Offred (The Handmaid's Tale episode)

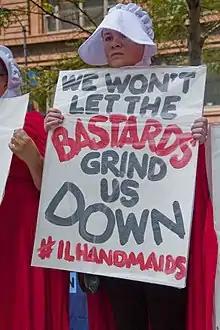
A woman at a 2018 rally dressed as a handmaid, protesting.

At the time this aired, digital streaming services like Hulu had no third-party services that publish ratings, such as Nielsen Media Research ratings for traditional broadcast television. Nielsen added Hulu and YouTube TV in July 2017. The commercial success of the first few episodes can only be inferred by the network's decision to pick up a second season the same day that the fourth episode aired (the first three all debuted on April 26), announcing that "Offred" was the most-watched debut of any program on Hulu. Women's rights activists began dressing as handmaids for political protests within three weeks of "Offred" airing and the trend has continued for subsequent events such as Brett Kavanaugh's 2018 Supreme Court nomination hearing and it had become a viral phenomenon by 2019, similar to Guy Fawkes masks used by Anonymous protestors several years prior.